BharatBenz

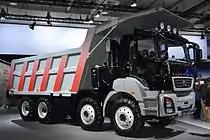
BharatBenz Tipper truck at exhibition IAA 2014 in Hanover, Germany

In 2008, Daimler AG planned to enter the Indian market in a joint venture with Hero MotoCorp to build medium and heavy commercial vehicles. A joint venture named Daimler Hero Commercial Vehicles (DHCV) was formed under a Memorandum of Understanding (MOU) in July 2008 with 60% holding of Daimler AG and 40% holding of Hero Group.